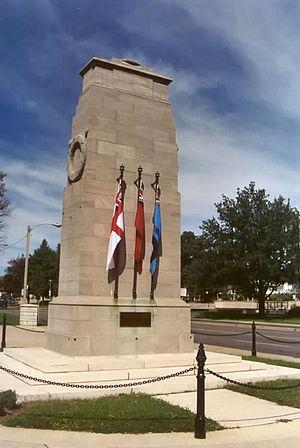
Le Cénotaphe est un mémorial situé dans le quartier du Whitehall à Londres. Il s'agissait à l'origine d'une structure temporaire érigée pour un défilé de la paix à la fin de la Première Guerre mondiale, mais à la suite d'un élan de patriotisme il fut remplacé par une structure permanente et désigné par le Royaume-Uni comme mémorial officiel de la guerre. Imaginée par Sir Edwin Lutyens, la structure permanente fut construite en pierre de Portland entre 1919 et 1920 par la firme Holland, Hannen & Cubitts à la place du cénotaphe temporaire en bois et plâtre. Une commémoration a lieu chaque année sur le site lors du Remembrance Sunday, le dimanche le plus proche du 11 novembre. Des copies de ce cénotaphe existent ailleurs au Royaume-Uni, au Canada, en Nouvelle-Zélande, aux Bermudes et à Hong Kong.